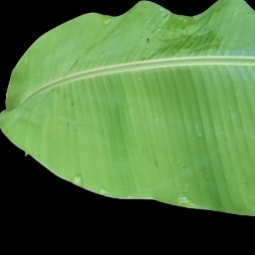
Label: Healthy